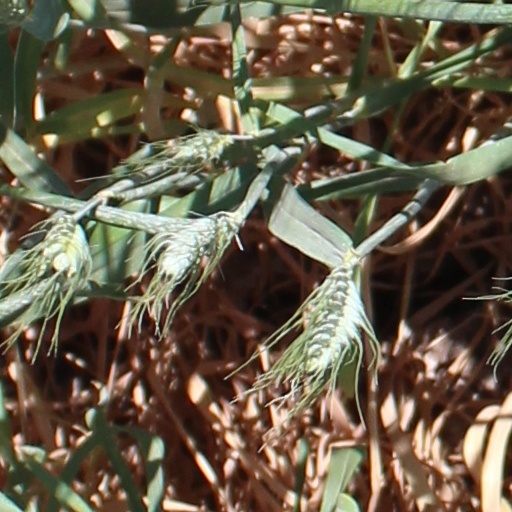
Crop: wheat